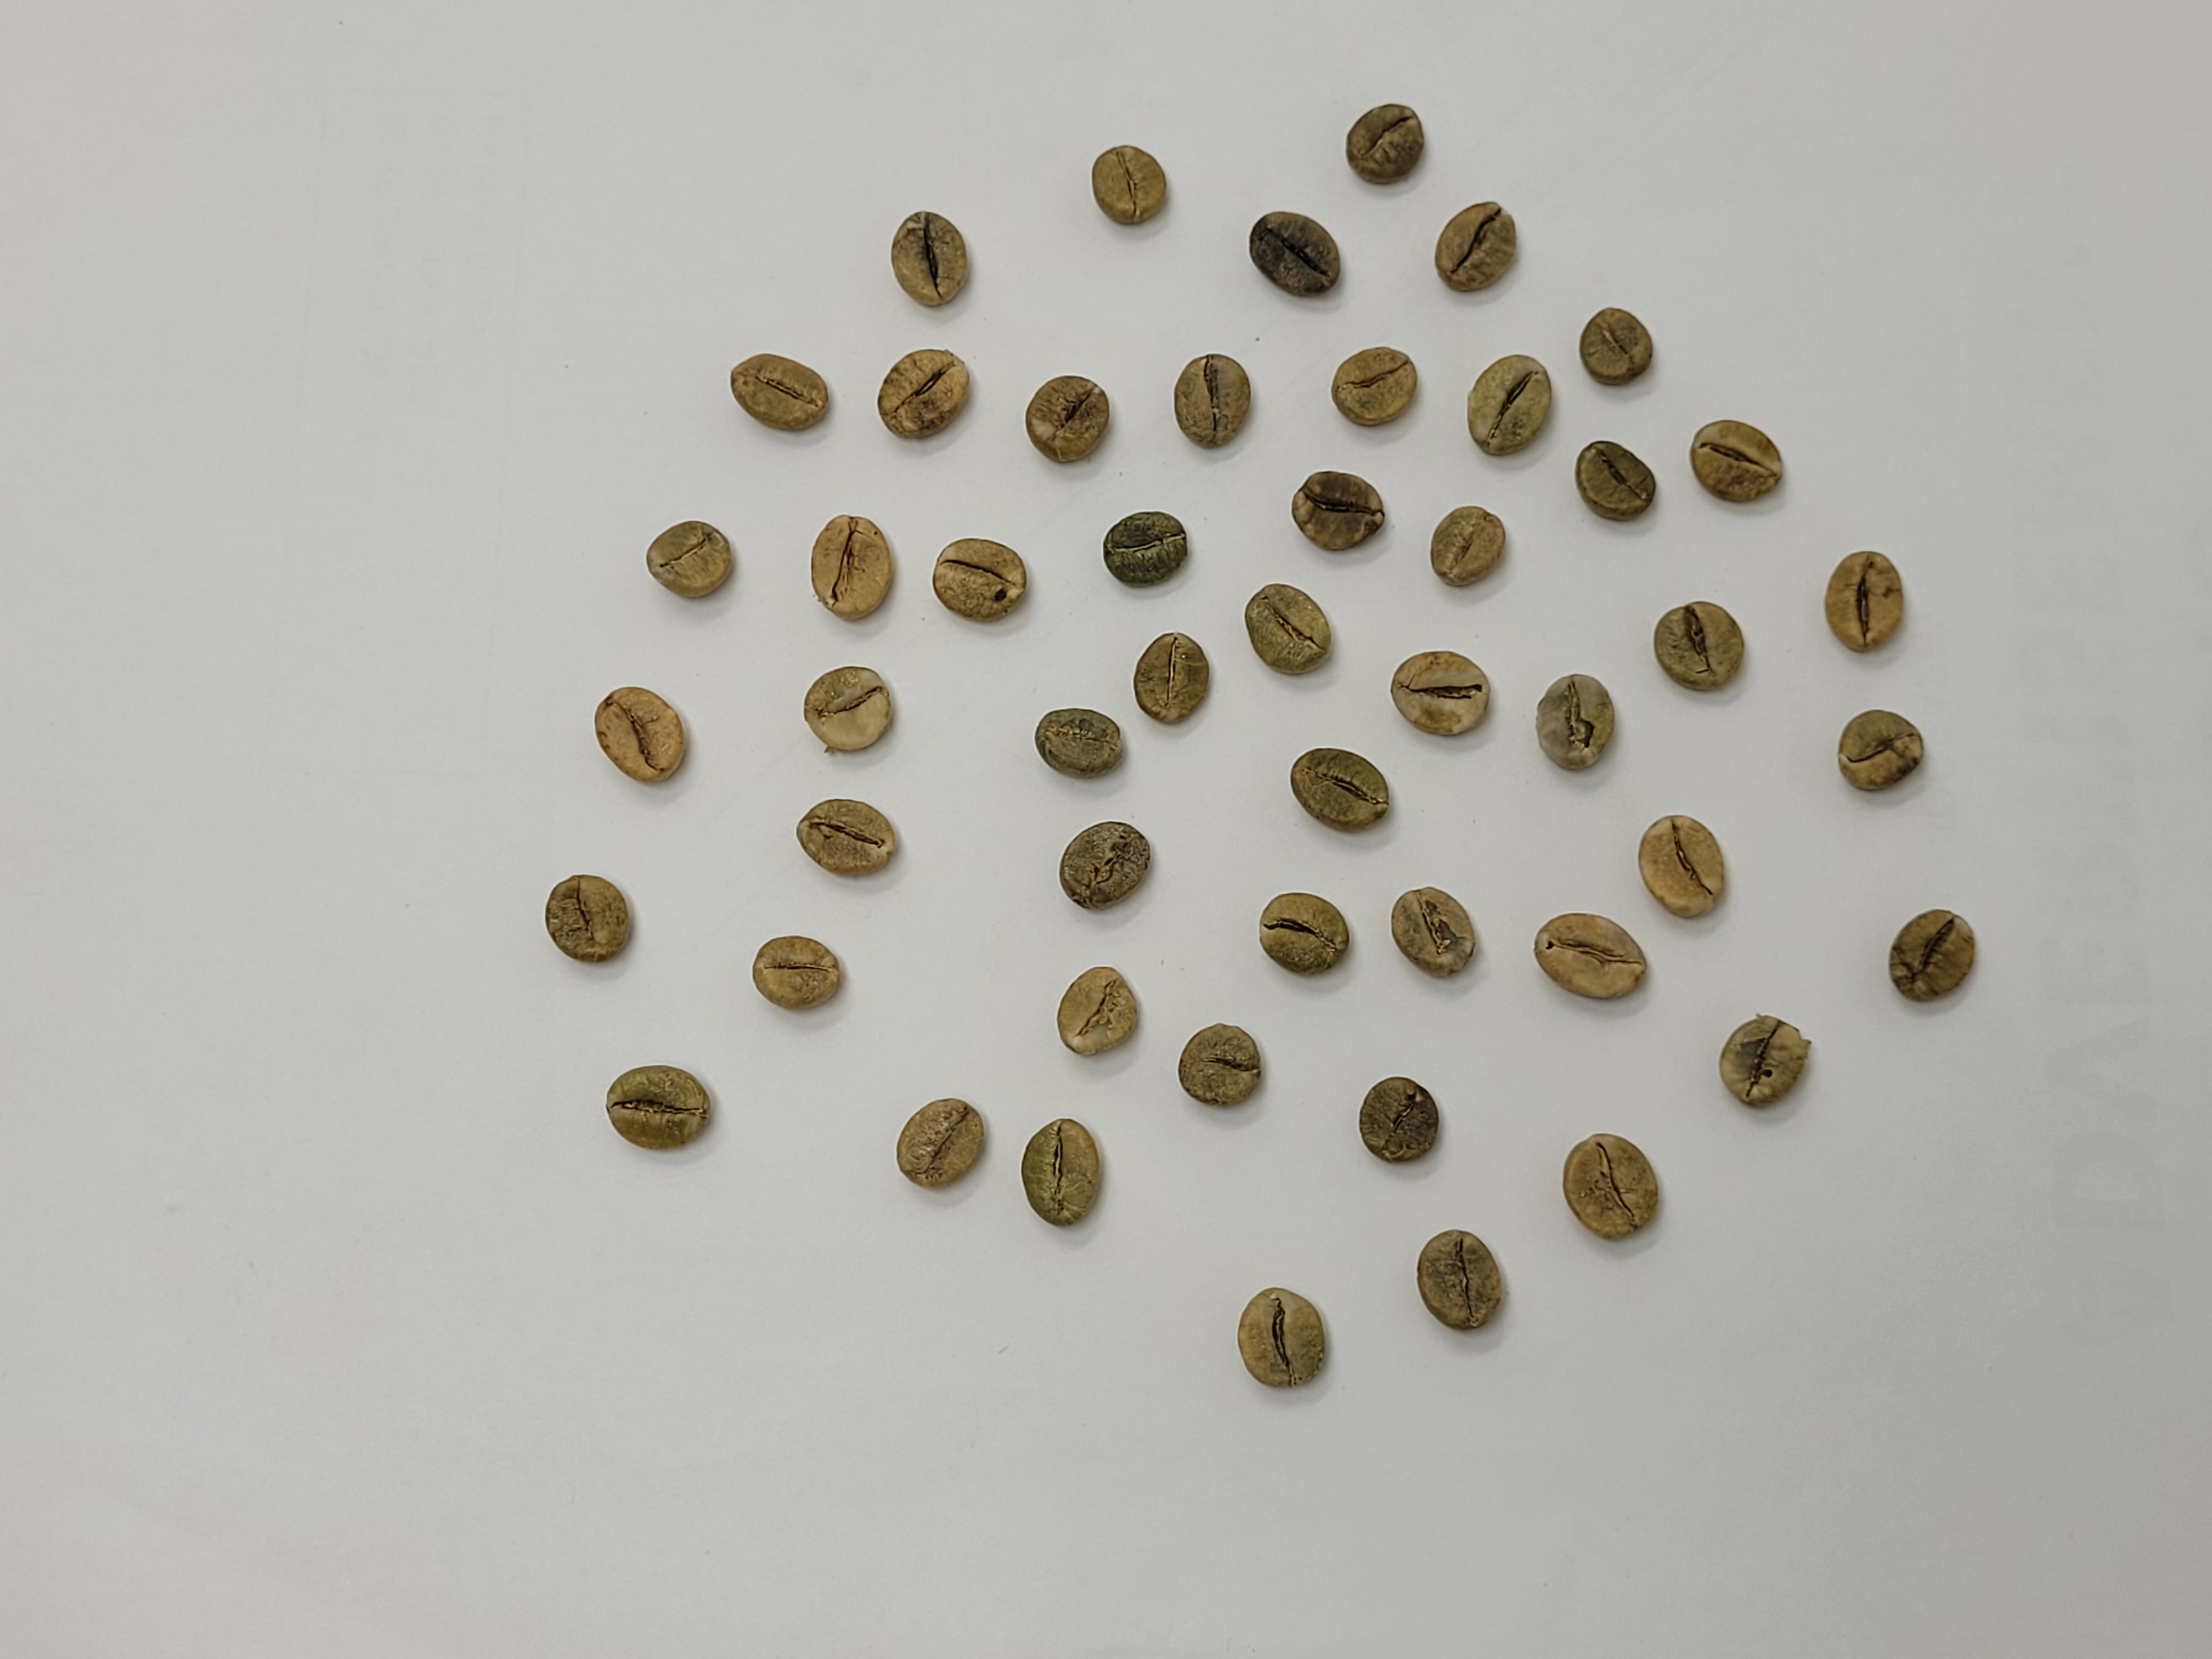
Coffee bean quality grade: AAA